Retinue

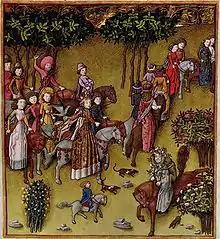
Queen Helen with her retinue on the way to the Shrine of Venus Cloacina, 15th century

A retinue is a body of persons "retained" in the service of a noble, royal personage, or dignitary; a "suite" (French "what follows") of retainers.